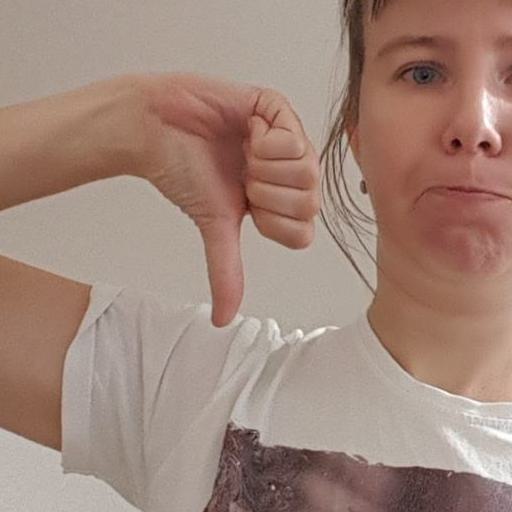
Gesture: dislike